Jack Nissenthall

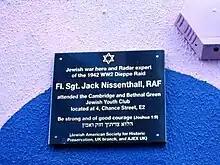
Fl. Sgt. Jack Nissenthal historical marker in London

A historical marker recognizing and honoring Fl. Sgt. Jack Nissenthal was placed in London by the Jewish American Society for Historic Preservation (U.K. Branch) and Association of Jewish Ex-Servicemen and Women (AJEX).